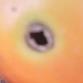
Crop: Tomato
Condition: helicoverpa-armigera-p